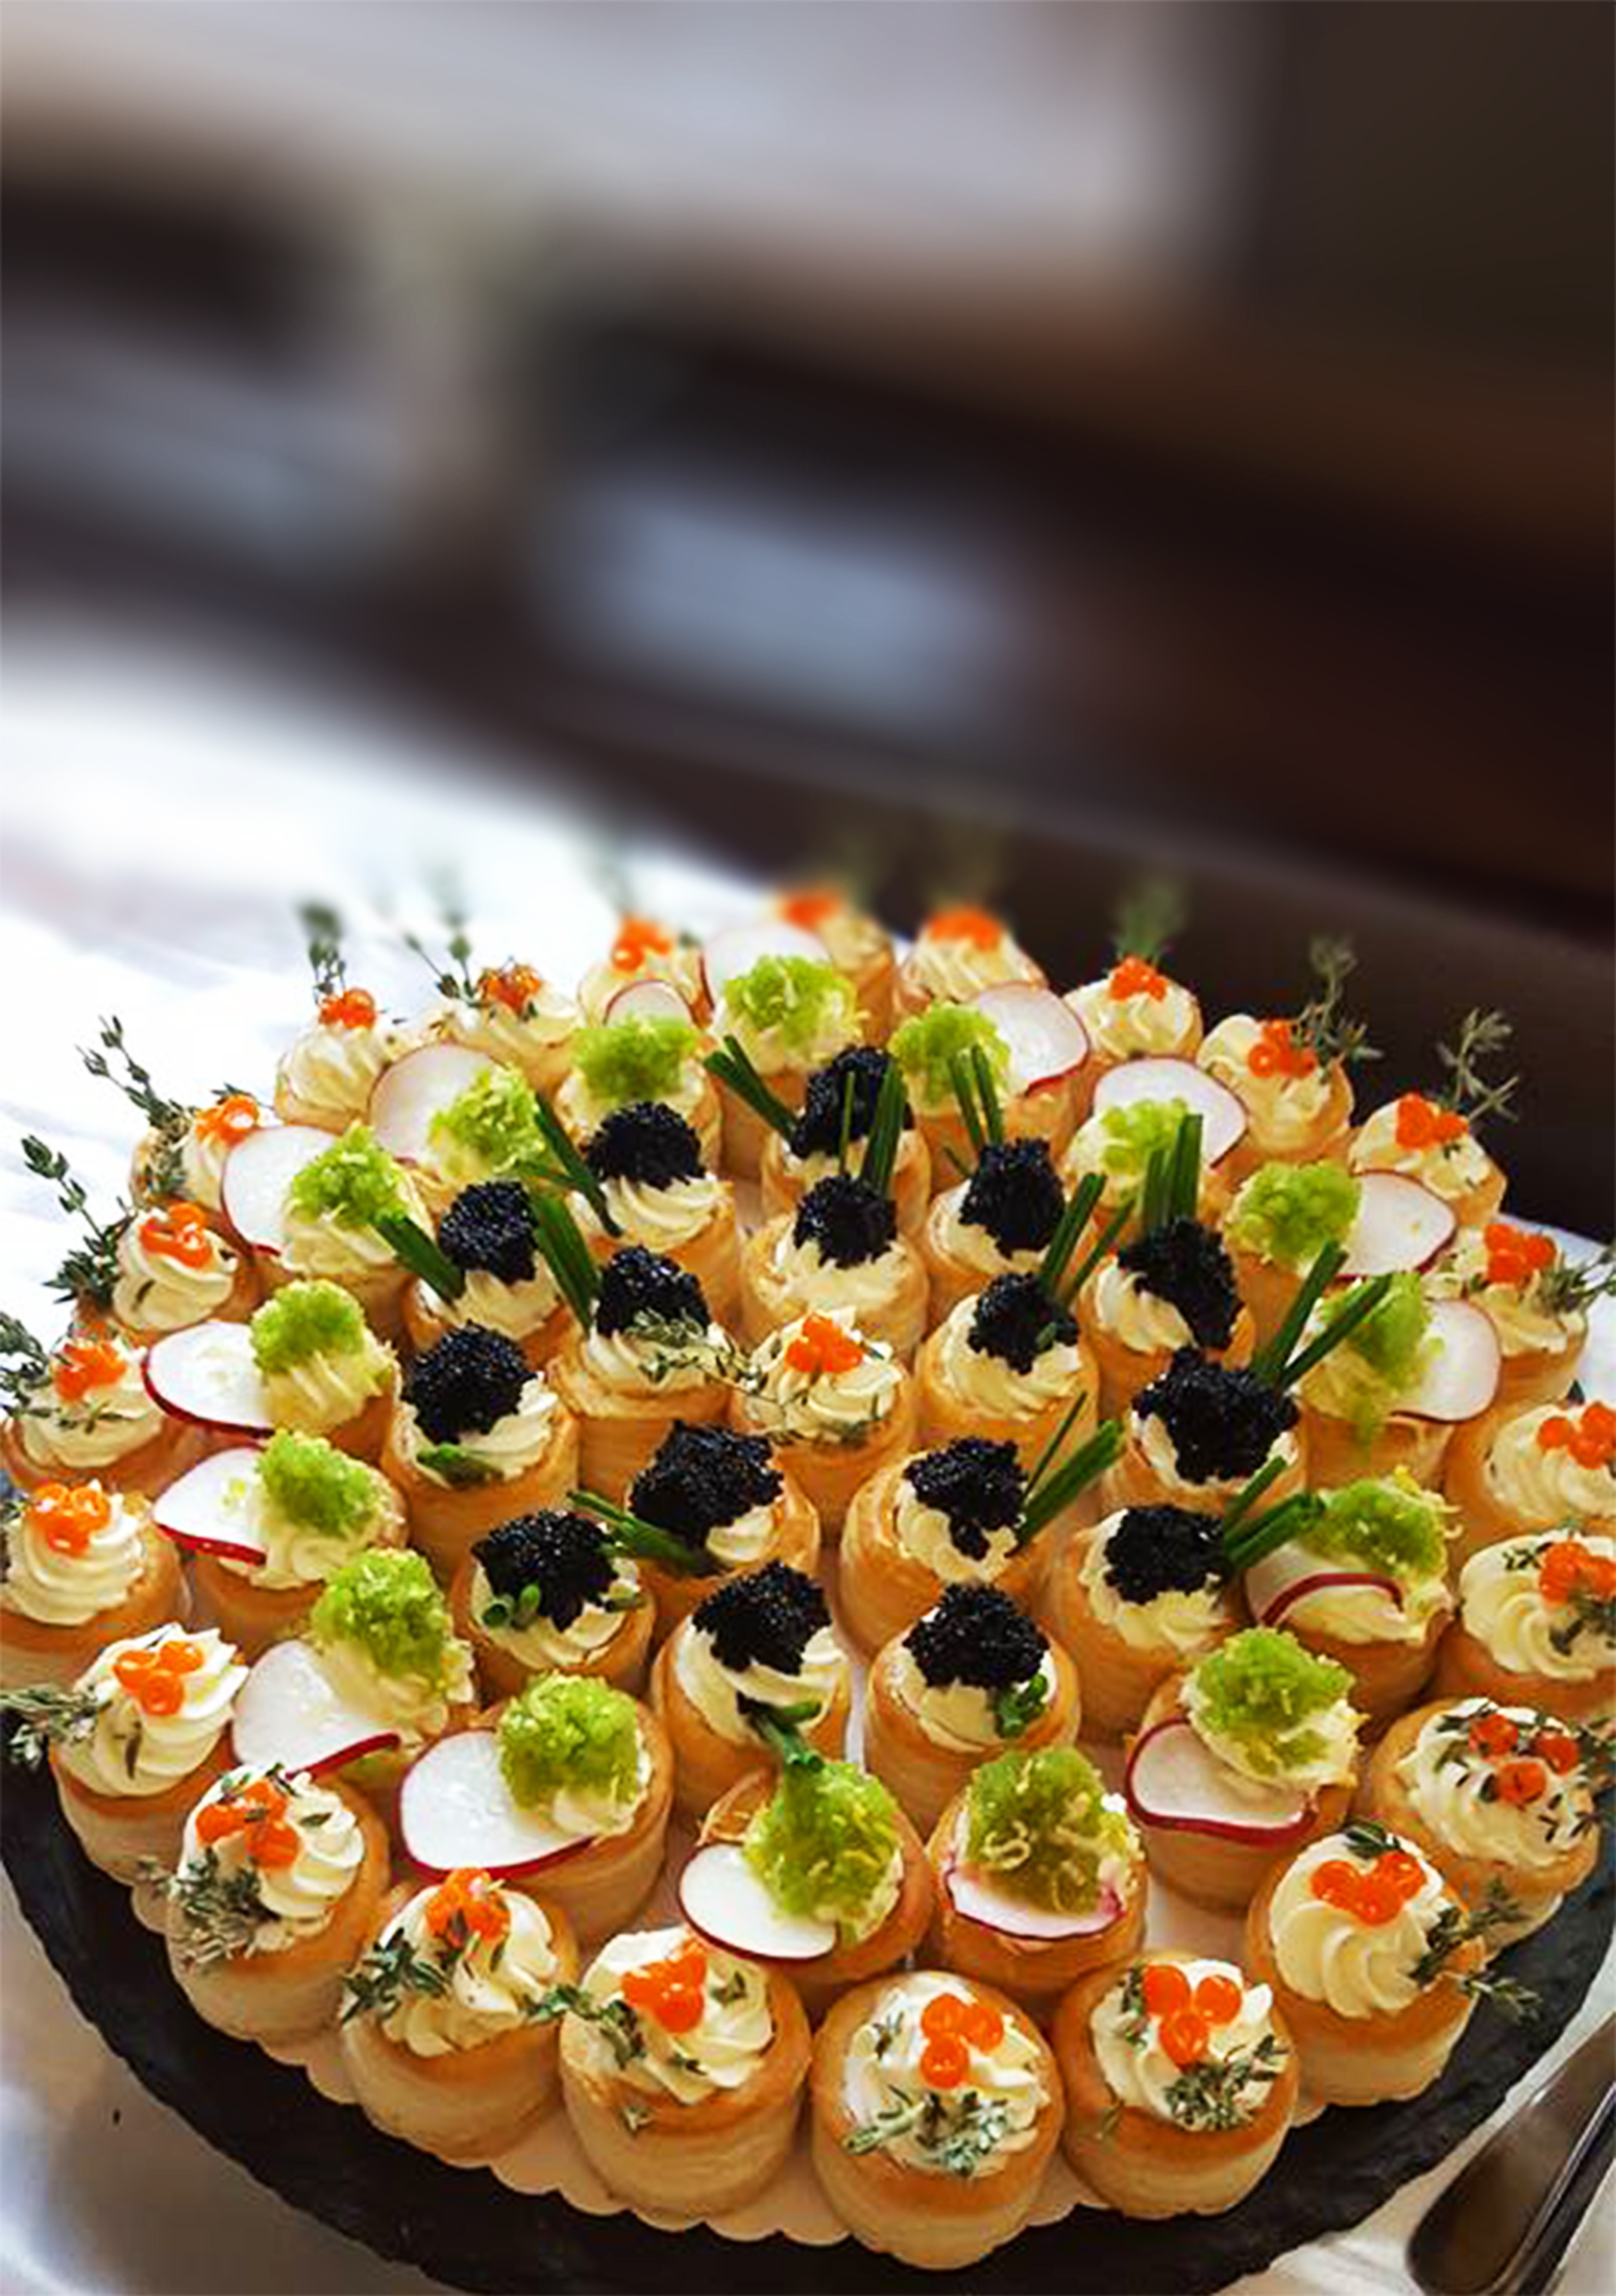
flower, restaurant, dish, meal, food, produce, kitchen, dessert, cuisine, cake, buffet, asian food, sushi, tasty, canape, hors d oeuvre, caviar, tartine